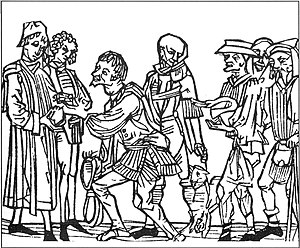
Tiende
Bønderne betaler en tiendedel
Tiende bruges om det fænomen, at man betaler en skat på oprindeligt en tiendedel af ens indkomst til en kirke eller lignende religiøs institution.